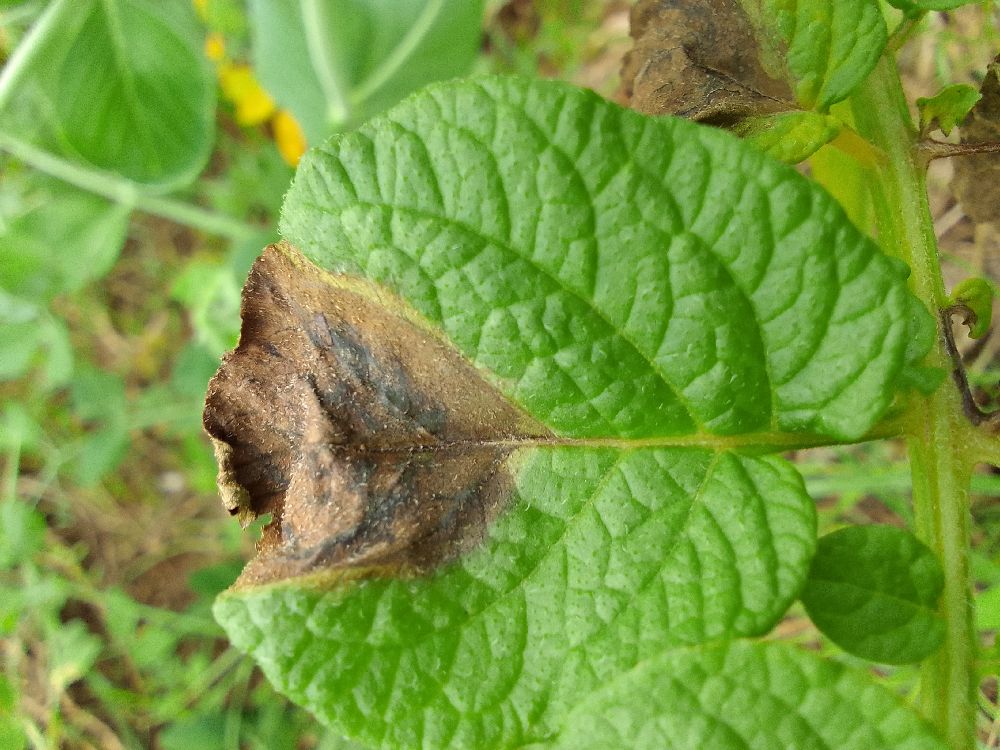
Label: Late blight